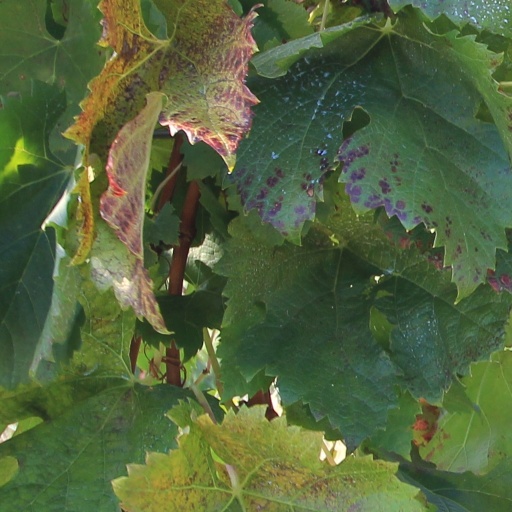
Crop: grape